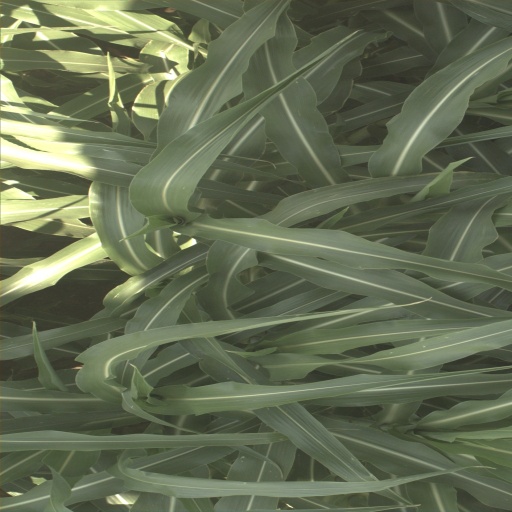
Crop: sorghum